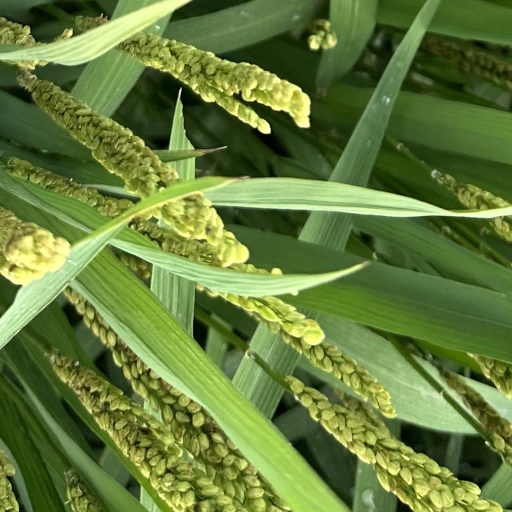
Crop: rice